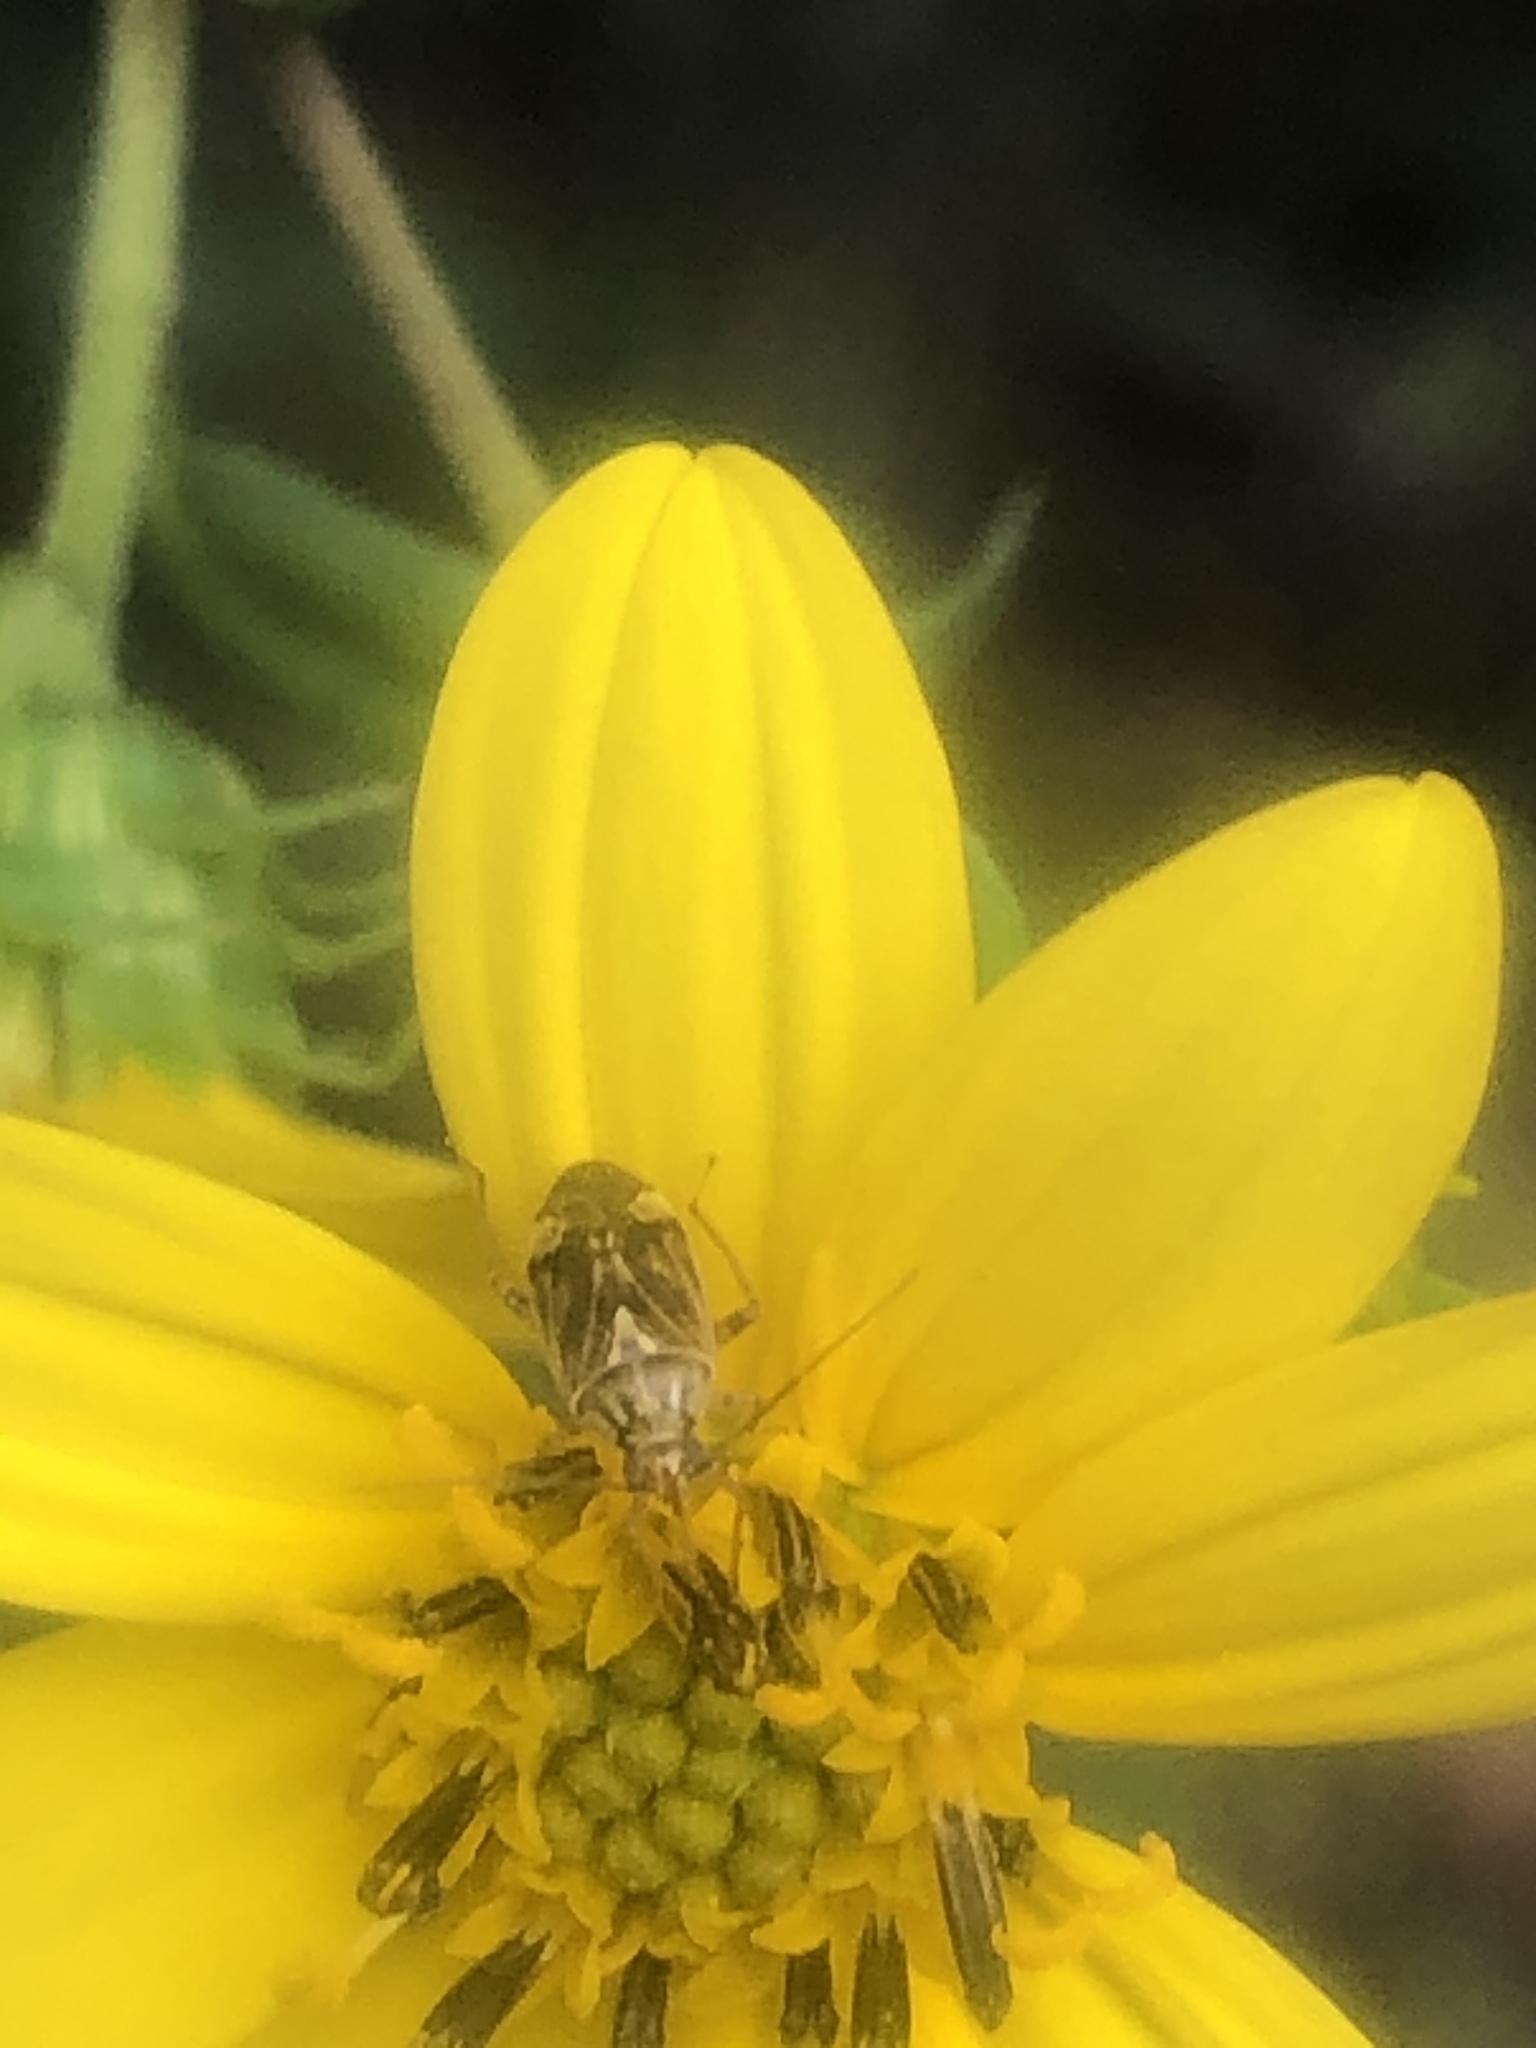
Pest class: lygus_bug